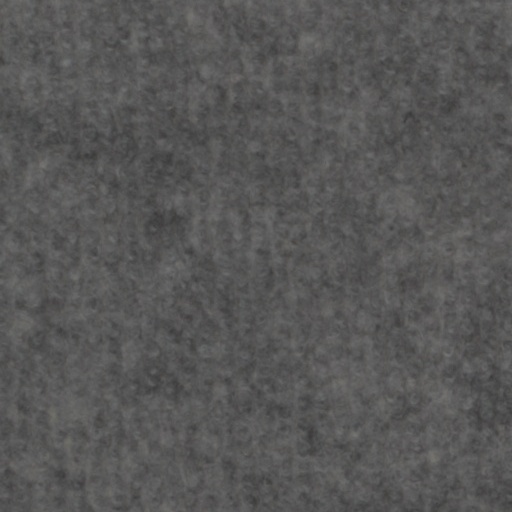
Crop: wheat